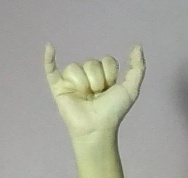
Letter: ya